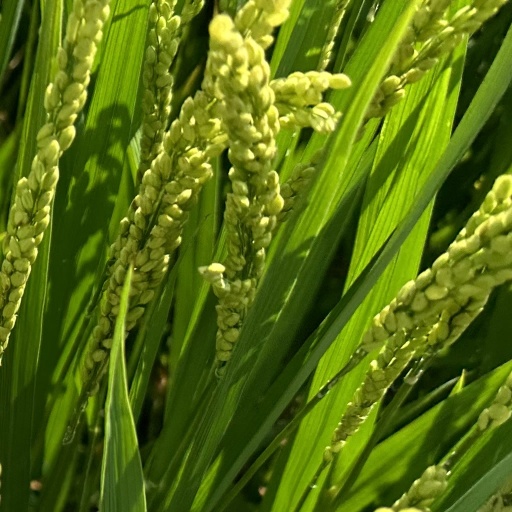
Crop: rice